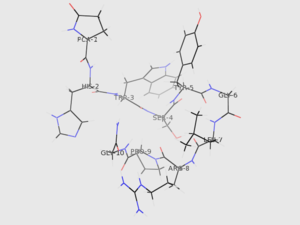
Le syndrome de Kallmann, ou syndrome olfacto-génital, est une affection rare, qui associe un hypogonadisme par insuffisance en hormones gonadotropes hypophysaires et un déficit de la perception des odeurs. Il touche plus souvent les individus de sexe masculin. Cette maladie résulte d'une anomalie localisée du développement fœtal, dont la cause est génétique. Les sujets atteints consultent le plus souvent pour une absence de développement pubertaire à l'adolescence.